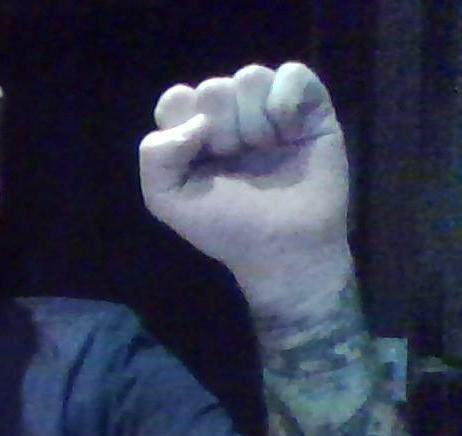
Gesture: fist